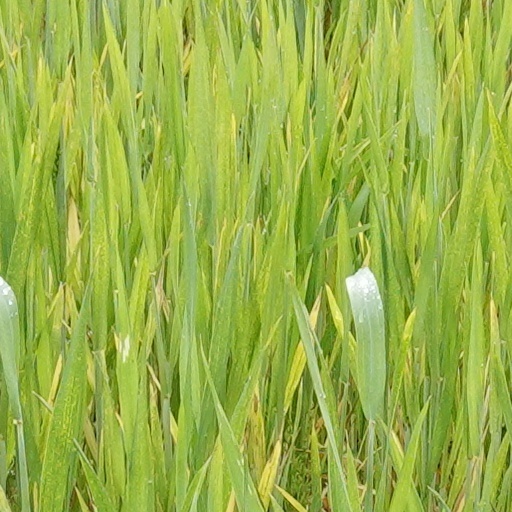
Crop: wheat